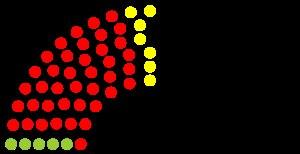
Cette liste présente les 100 membres de la 11ᵉ législature du Landtag de Rhénanie-Palatinat au moment de leur élection le 17 mai 1987 lors des élections régionales de 1991 en Rhénanie-Palatinat. Elle présente les élus du land et précise si l'élu a été élu dans le cadre d'une des 4 circonscriptions.